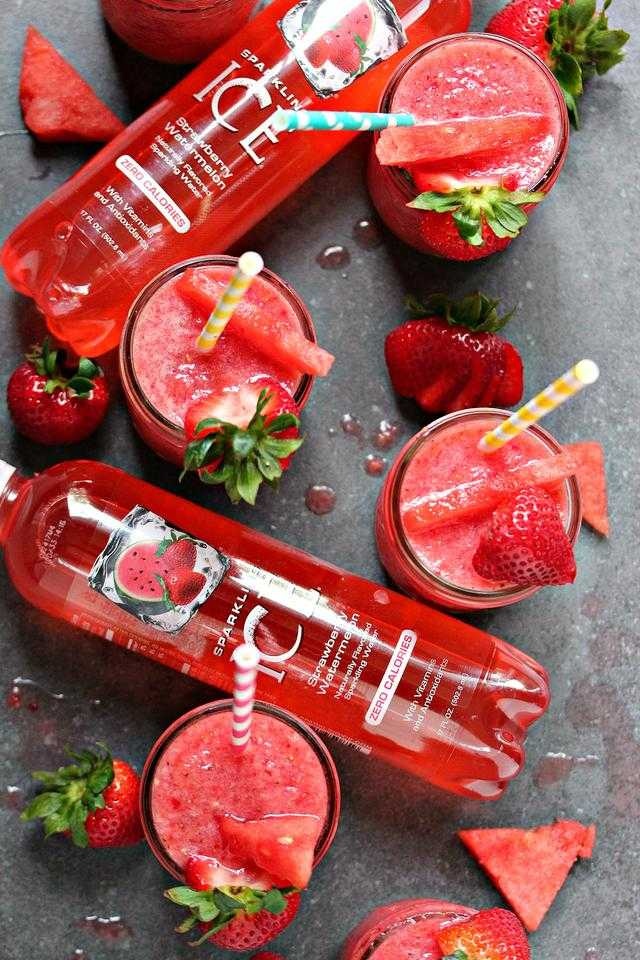
Label: Watermelon